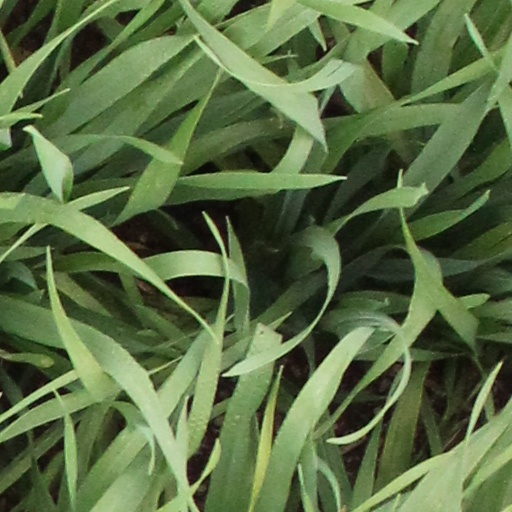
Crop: wheat